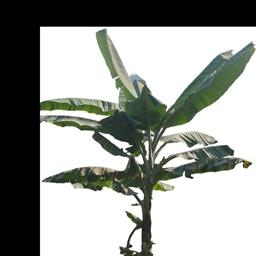
Label: MALBHOG LEAF